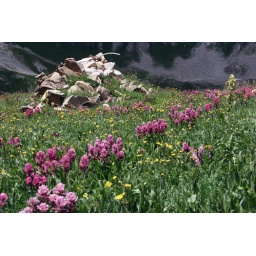
Line of pink and magenta paintbrush around a big pile of white rocks.